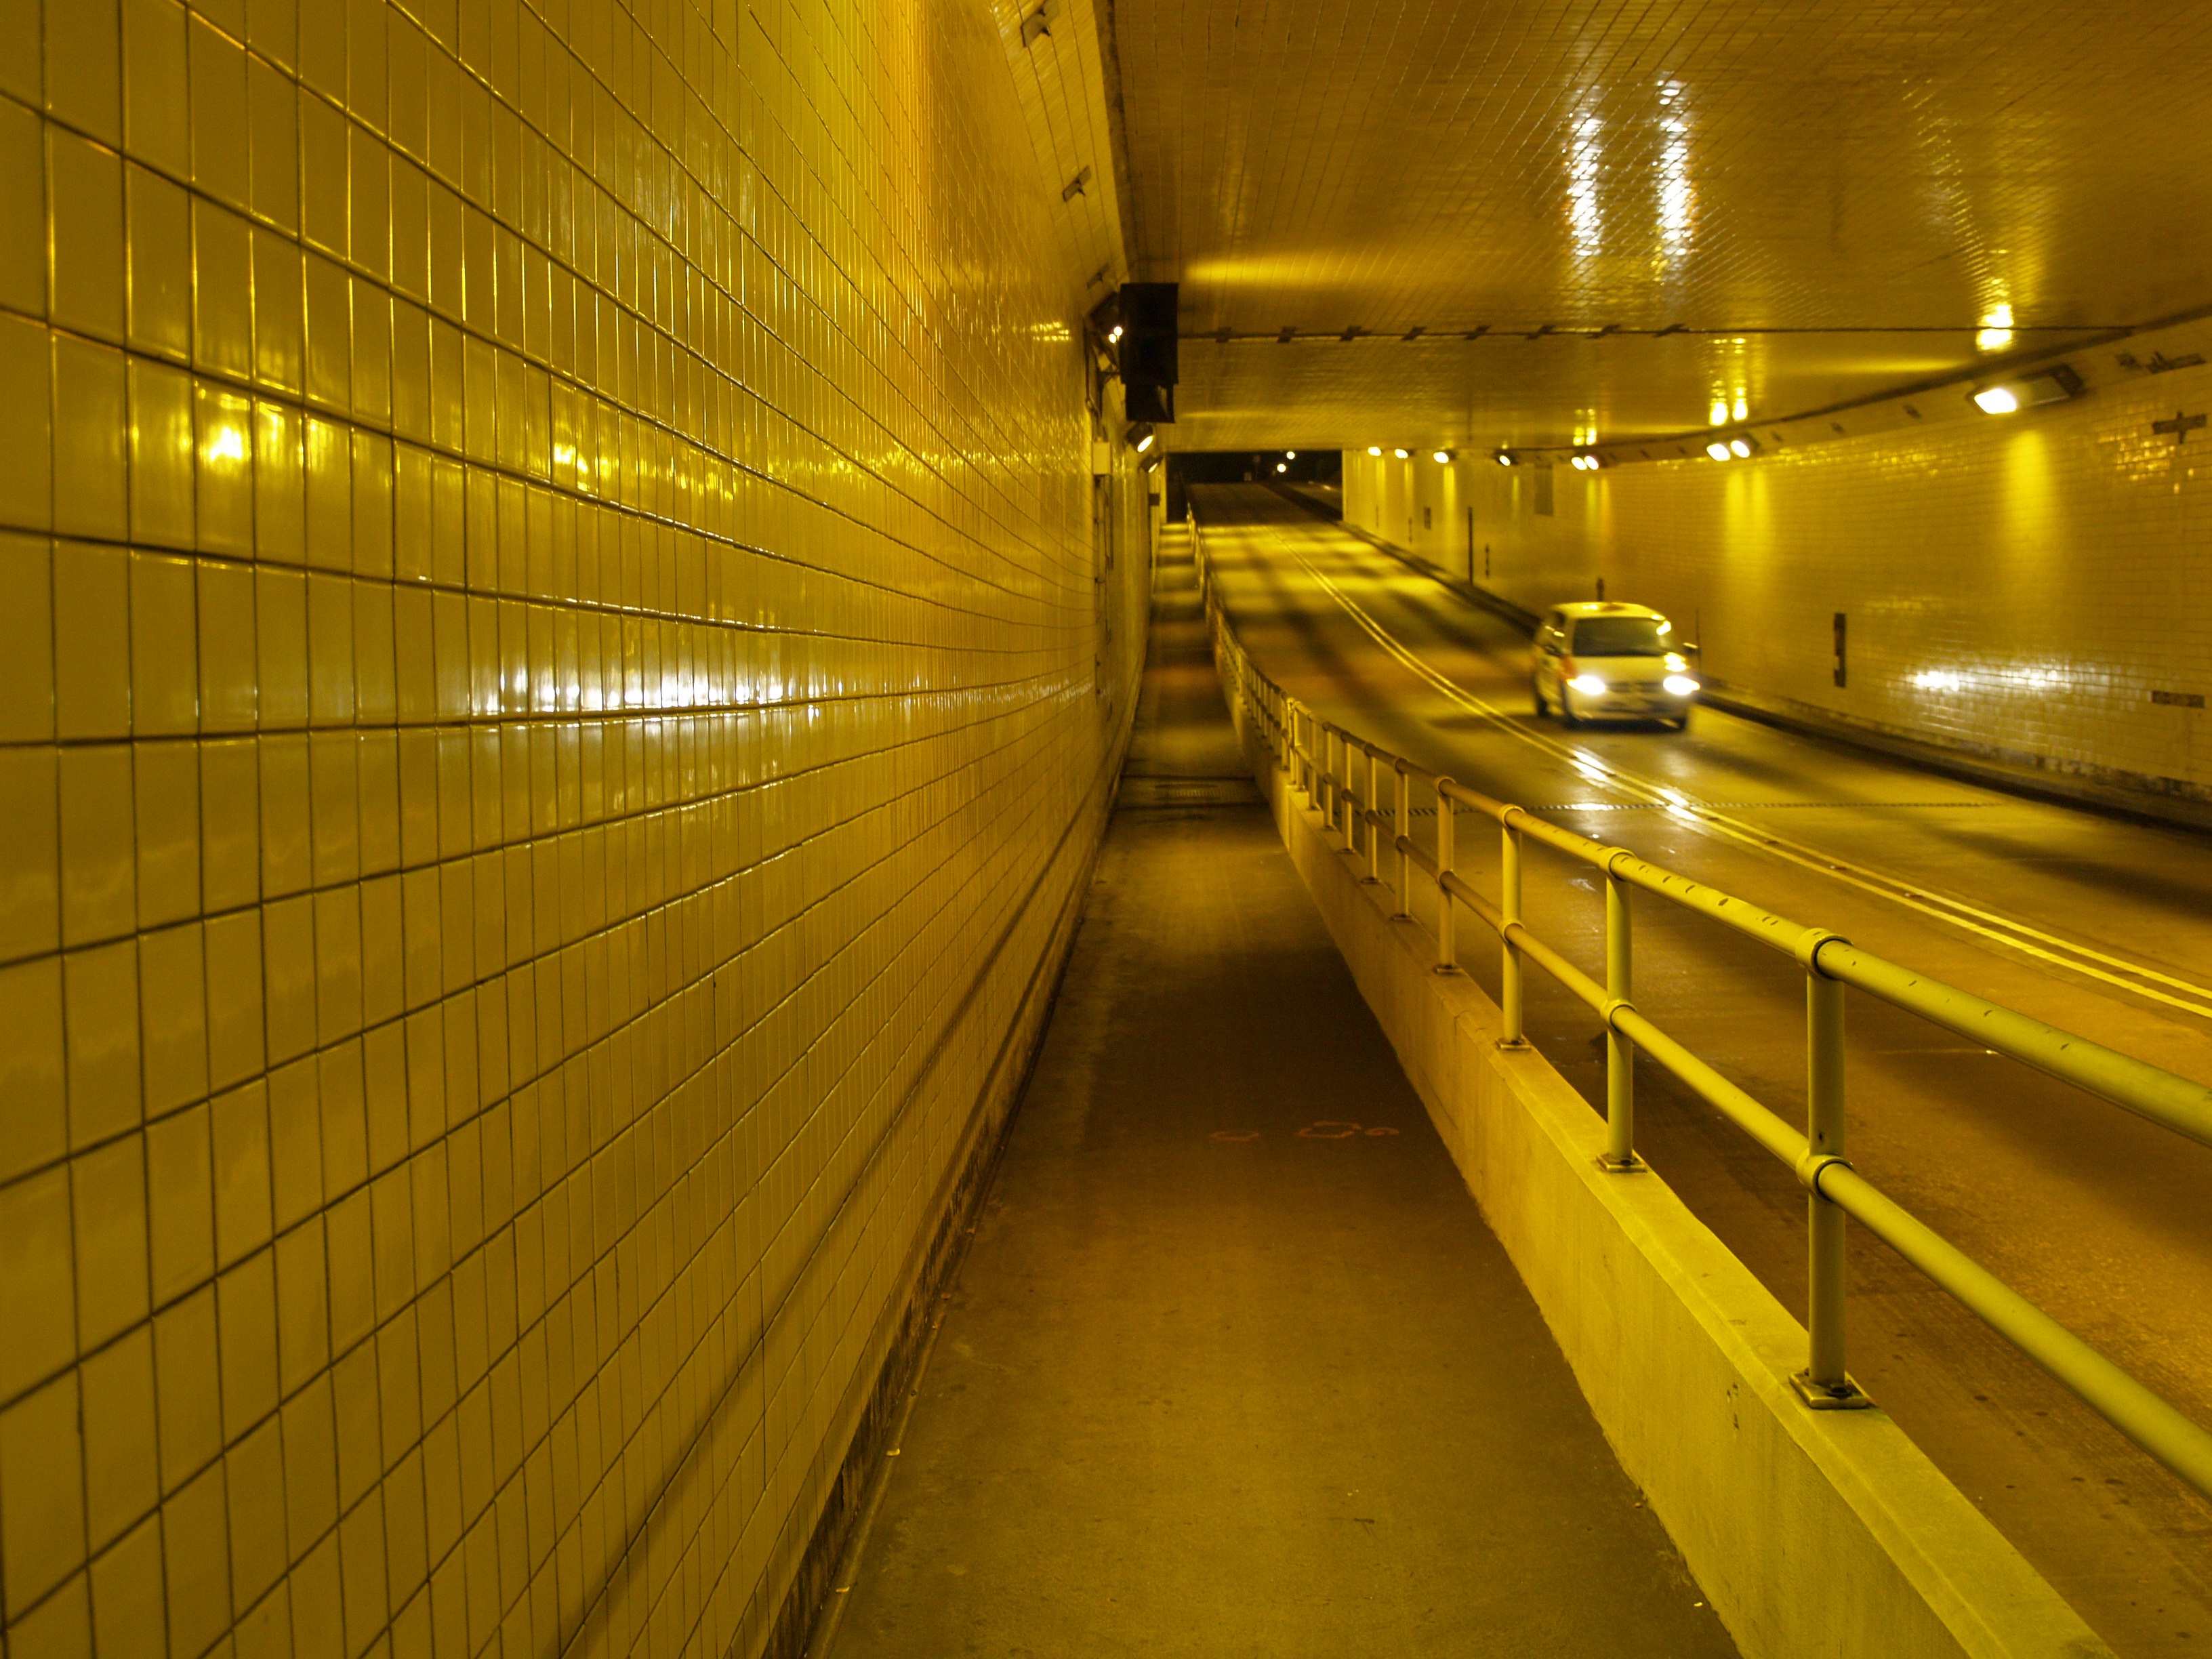
light, blur, road, traffic, street, car, night, automobile, driving, city, urban, tunnel, travel, escalator, subway, motion, transportation, transport, line, vehicle, drive, auto, yellow, public transport, automotive, metro station, infrastructure, sedan